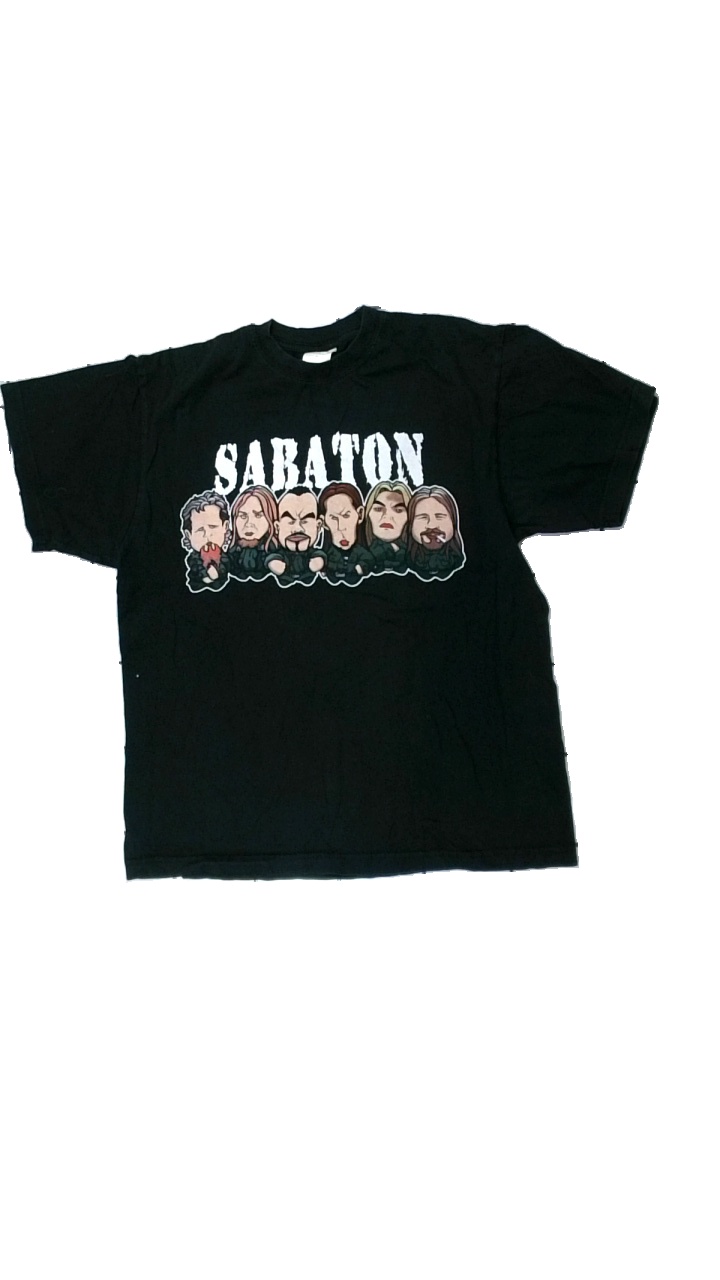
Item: T-shirt (Men)
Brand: Stedman
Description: t-shirt med tryck
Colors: Black, Green, Red, White, Beige
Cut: Regular
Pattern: Other
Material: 82% bomull 18% polyester
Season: All
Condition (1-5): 3
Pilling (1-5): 4
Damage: nopprigt
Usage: Reuse
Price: <50